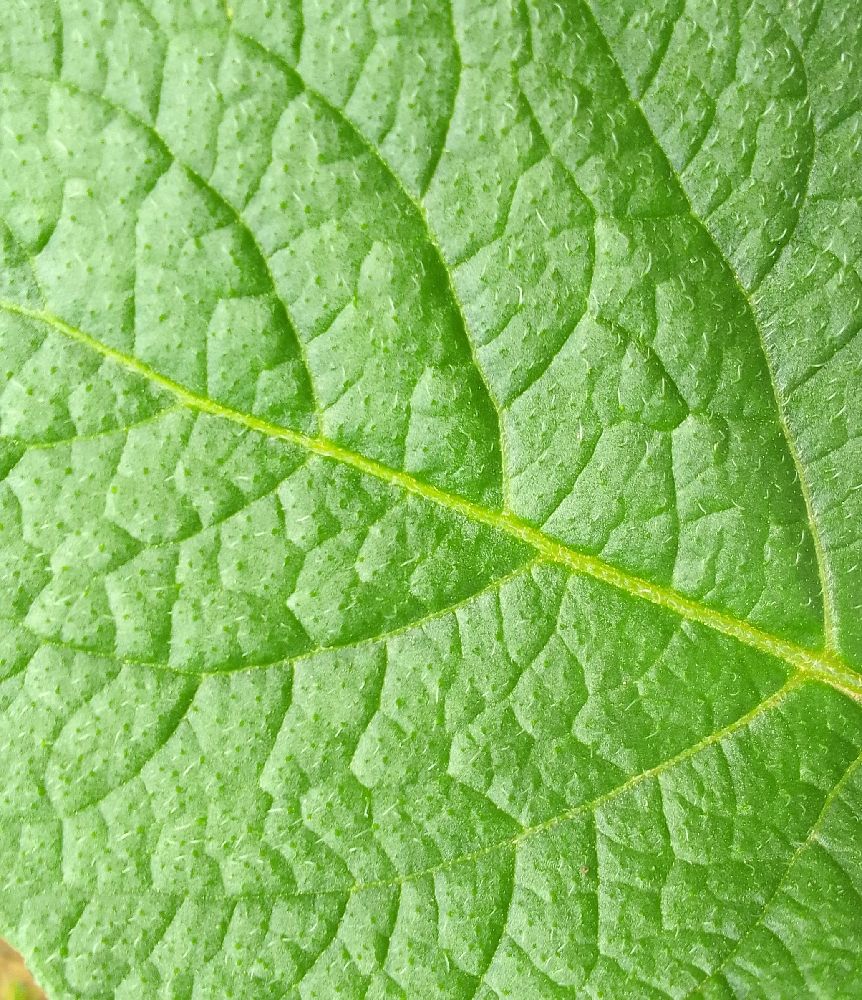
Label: Healthy